Banastre Tarleton

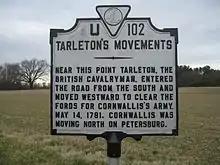
Tarleton's Movements historical marker in Adams Grove, Virginia

He was successful in a skirmish at Torrence's Tavern while the British crossed the Catawba River (Cowan's Ford Skirmish, 1 February 1781) and took part in the Battle of Guilford Courthouse in March 1781. With his men, Tarleton marched with Cornwallis into Virginia.There he carried out a series of small expeditions while in Virginia. Among them was a raid on Charlottesville, where the state government had relocated following the British occupation of the capital at Richmond. He was trying to capture Governor Thomas Jefferson and members of the Virginia General Assembly. The raid was partially foiled by the ride of Jack Jouett, with Jefferson and all but seven of the legislators escaping over the mountains. Tarleton destroyed arms and munitions and succeeded in dispersing the Assembly.